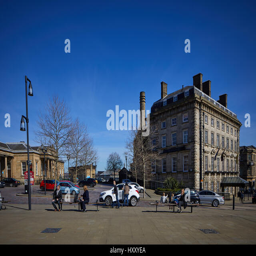
a city a large market town metropolitan borough